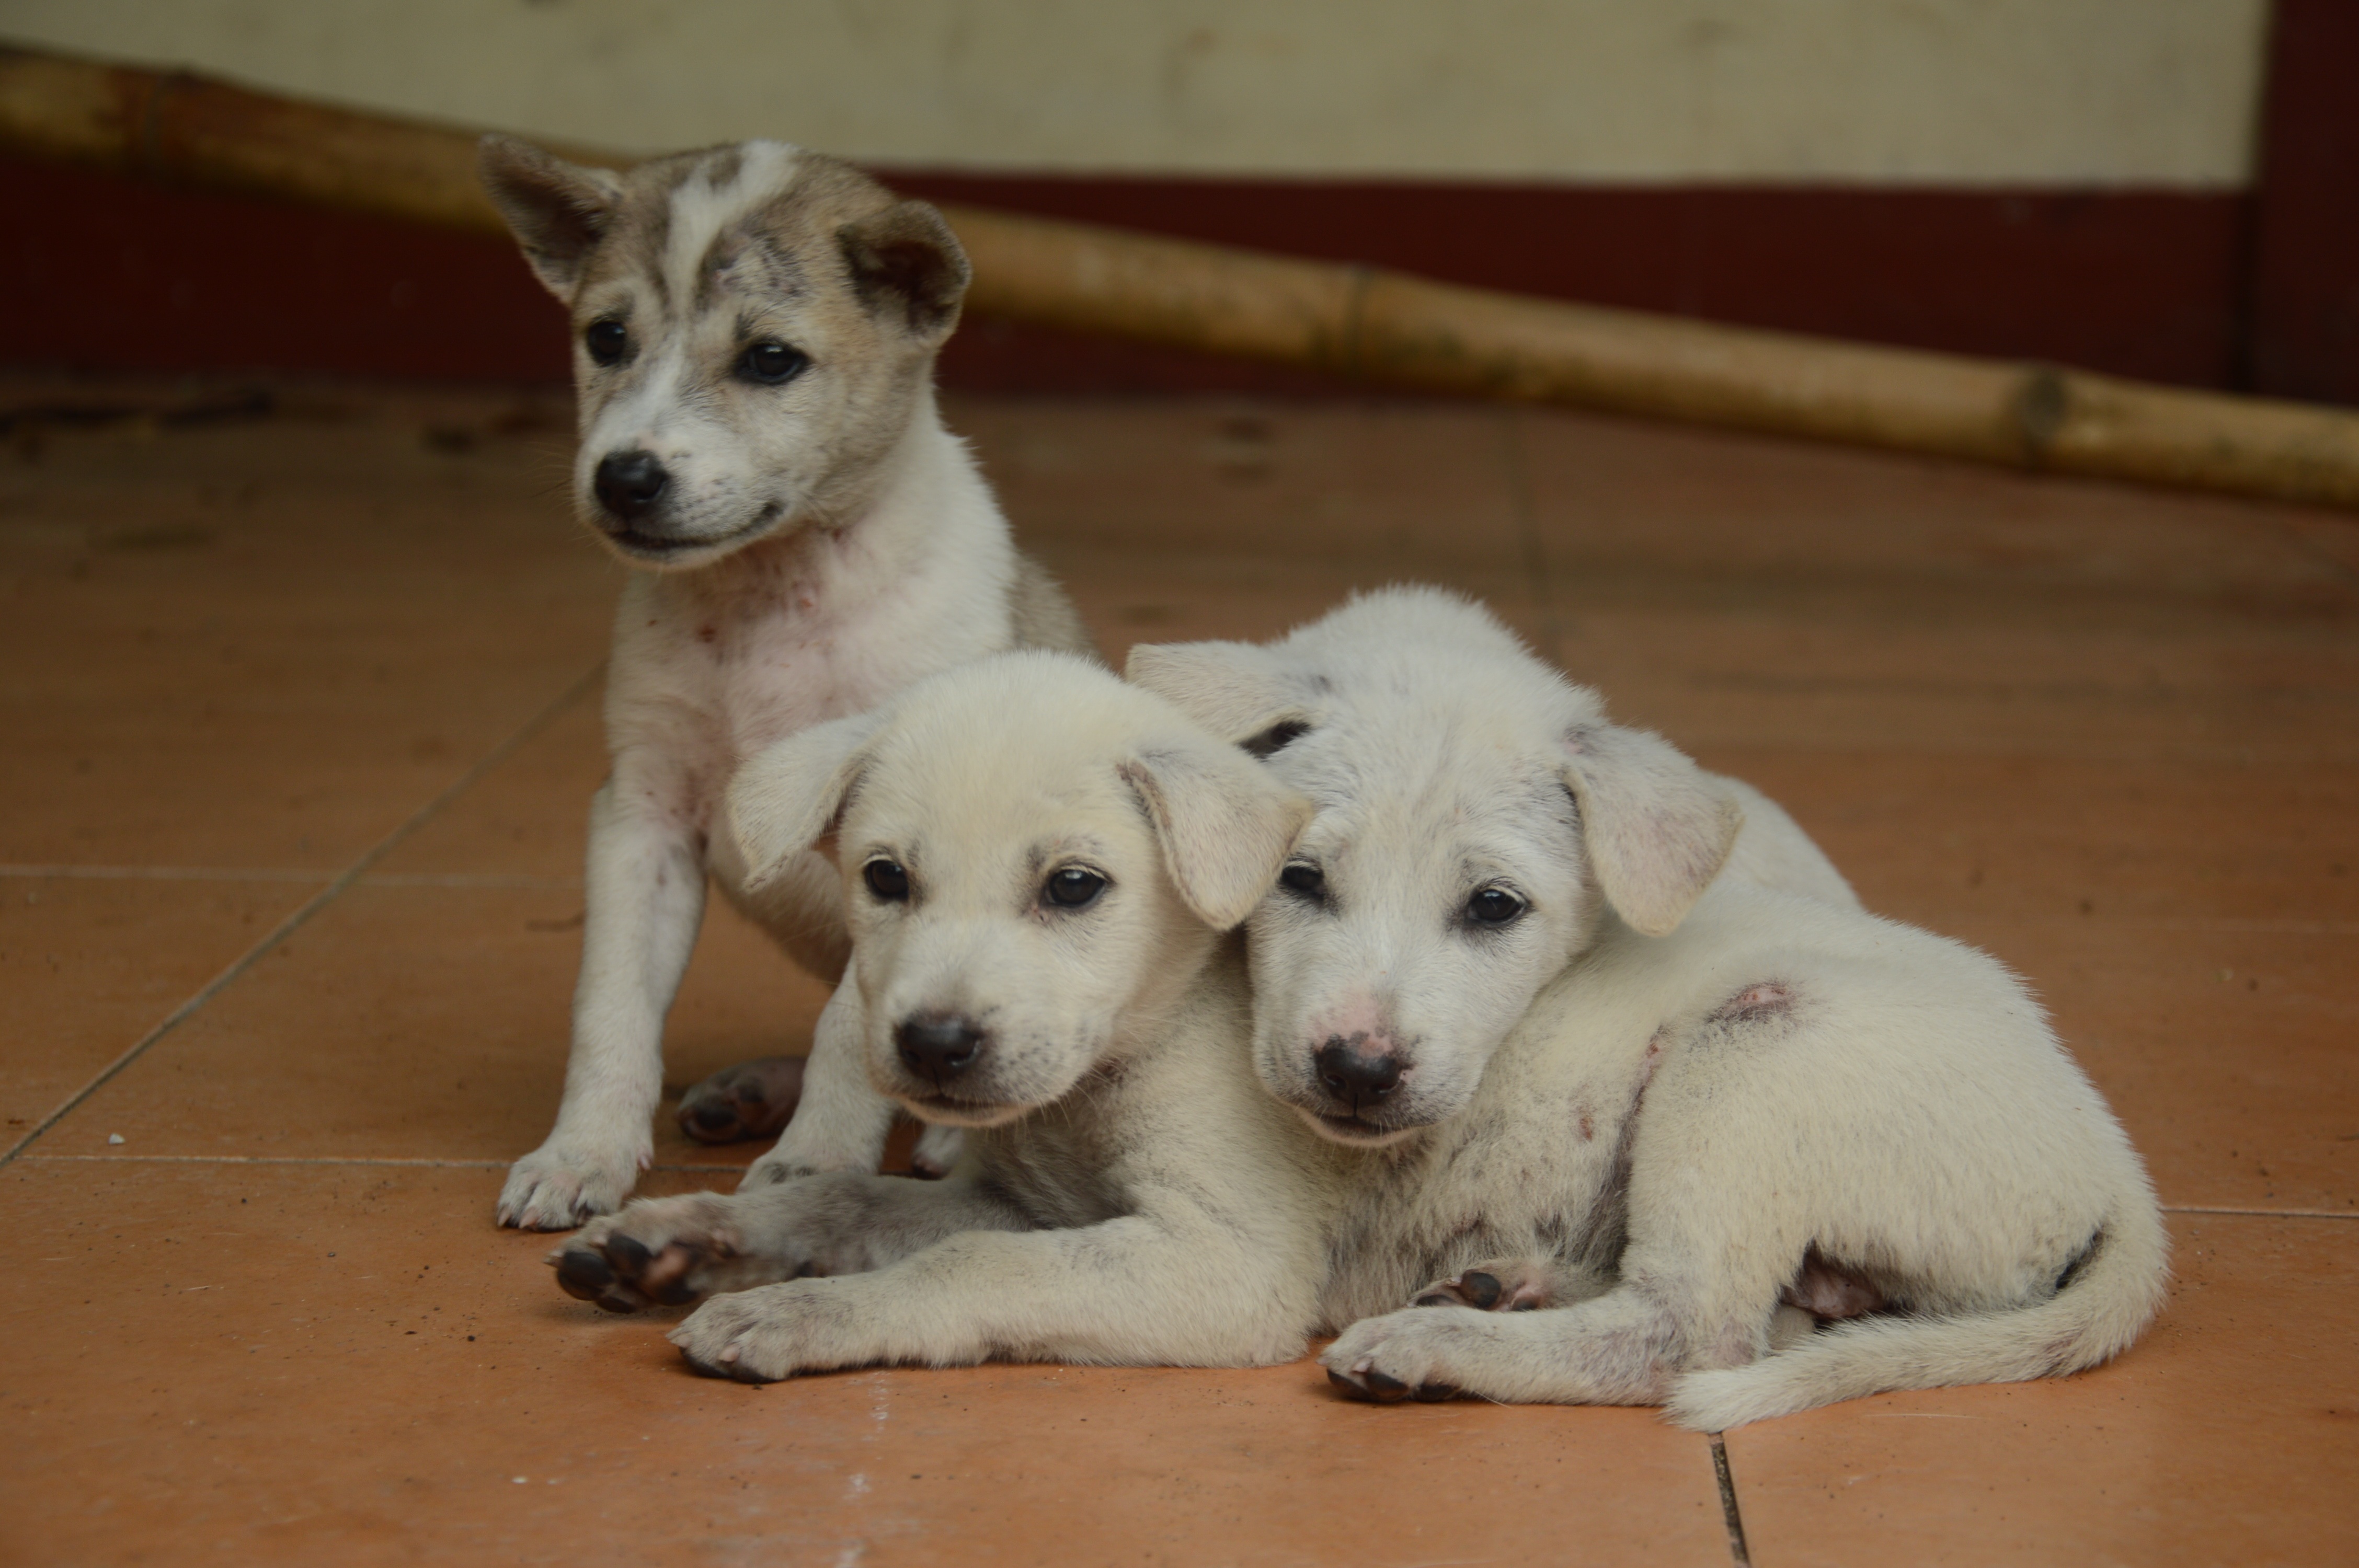
white, puppy, dog, animal, cute, pet, portrait, small, mammal, dogs, little, vertebrate, funny, dog breed, pup, doggy, cute dog, white shepherd, street dog, dog like mammal, great pyrenees, berger blanc suisse, canaan dog, kishu, borzoi